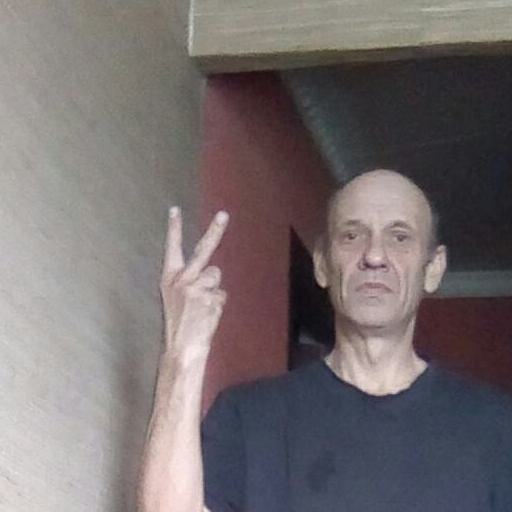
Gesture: peace_inverted